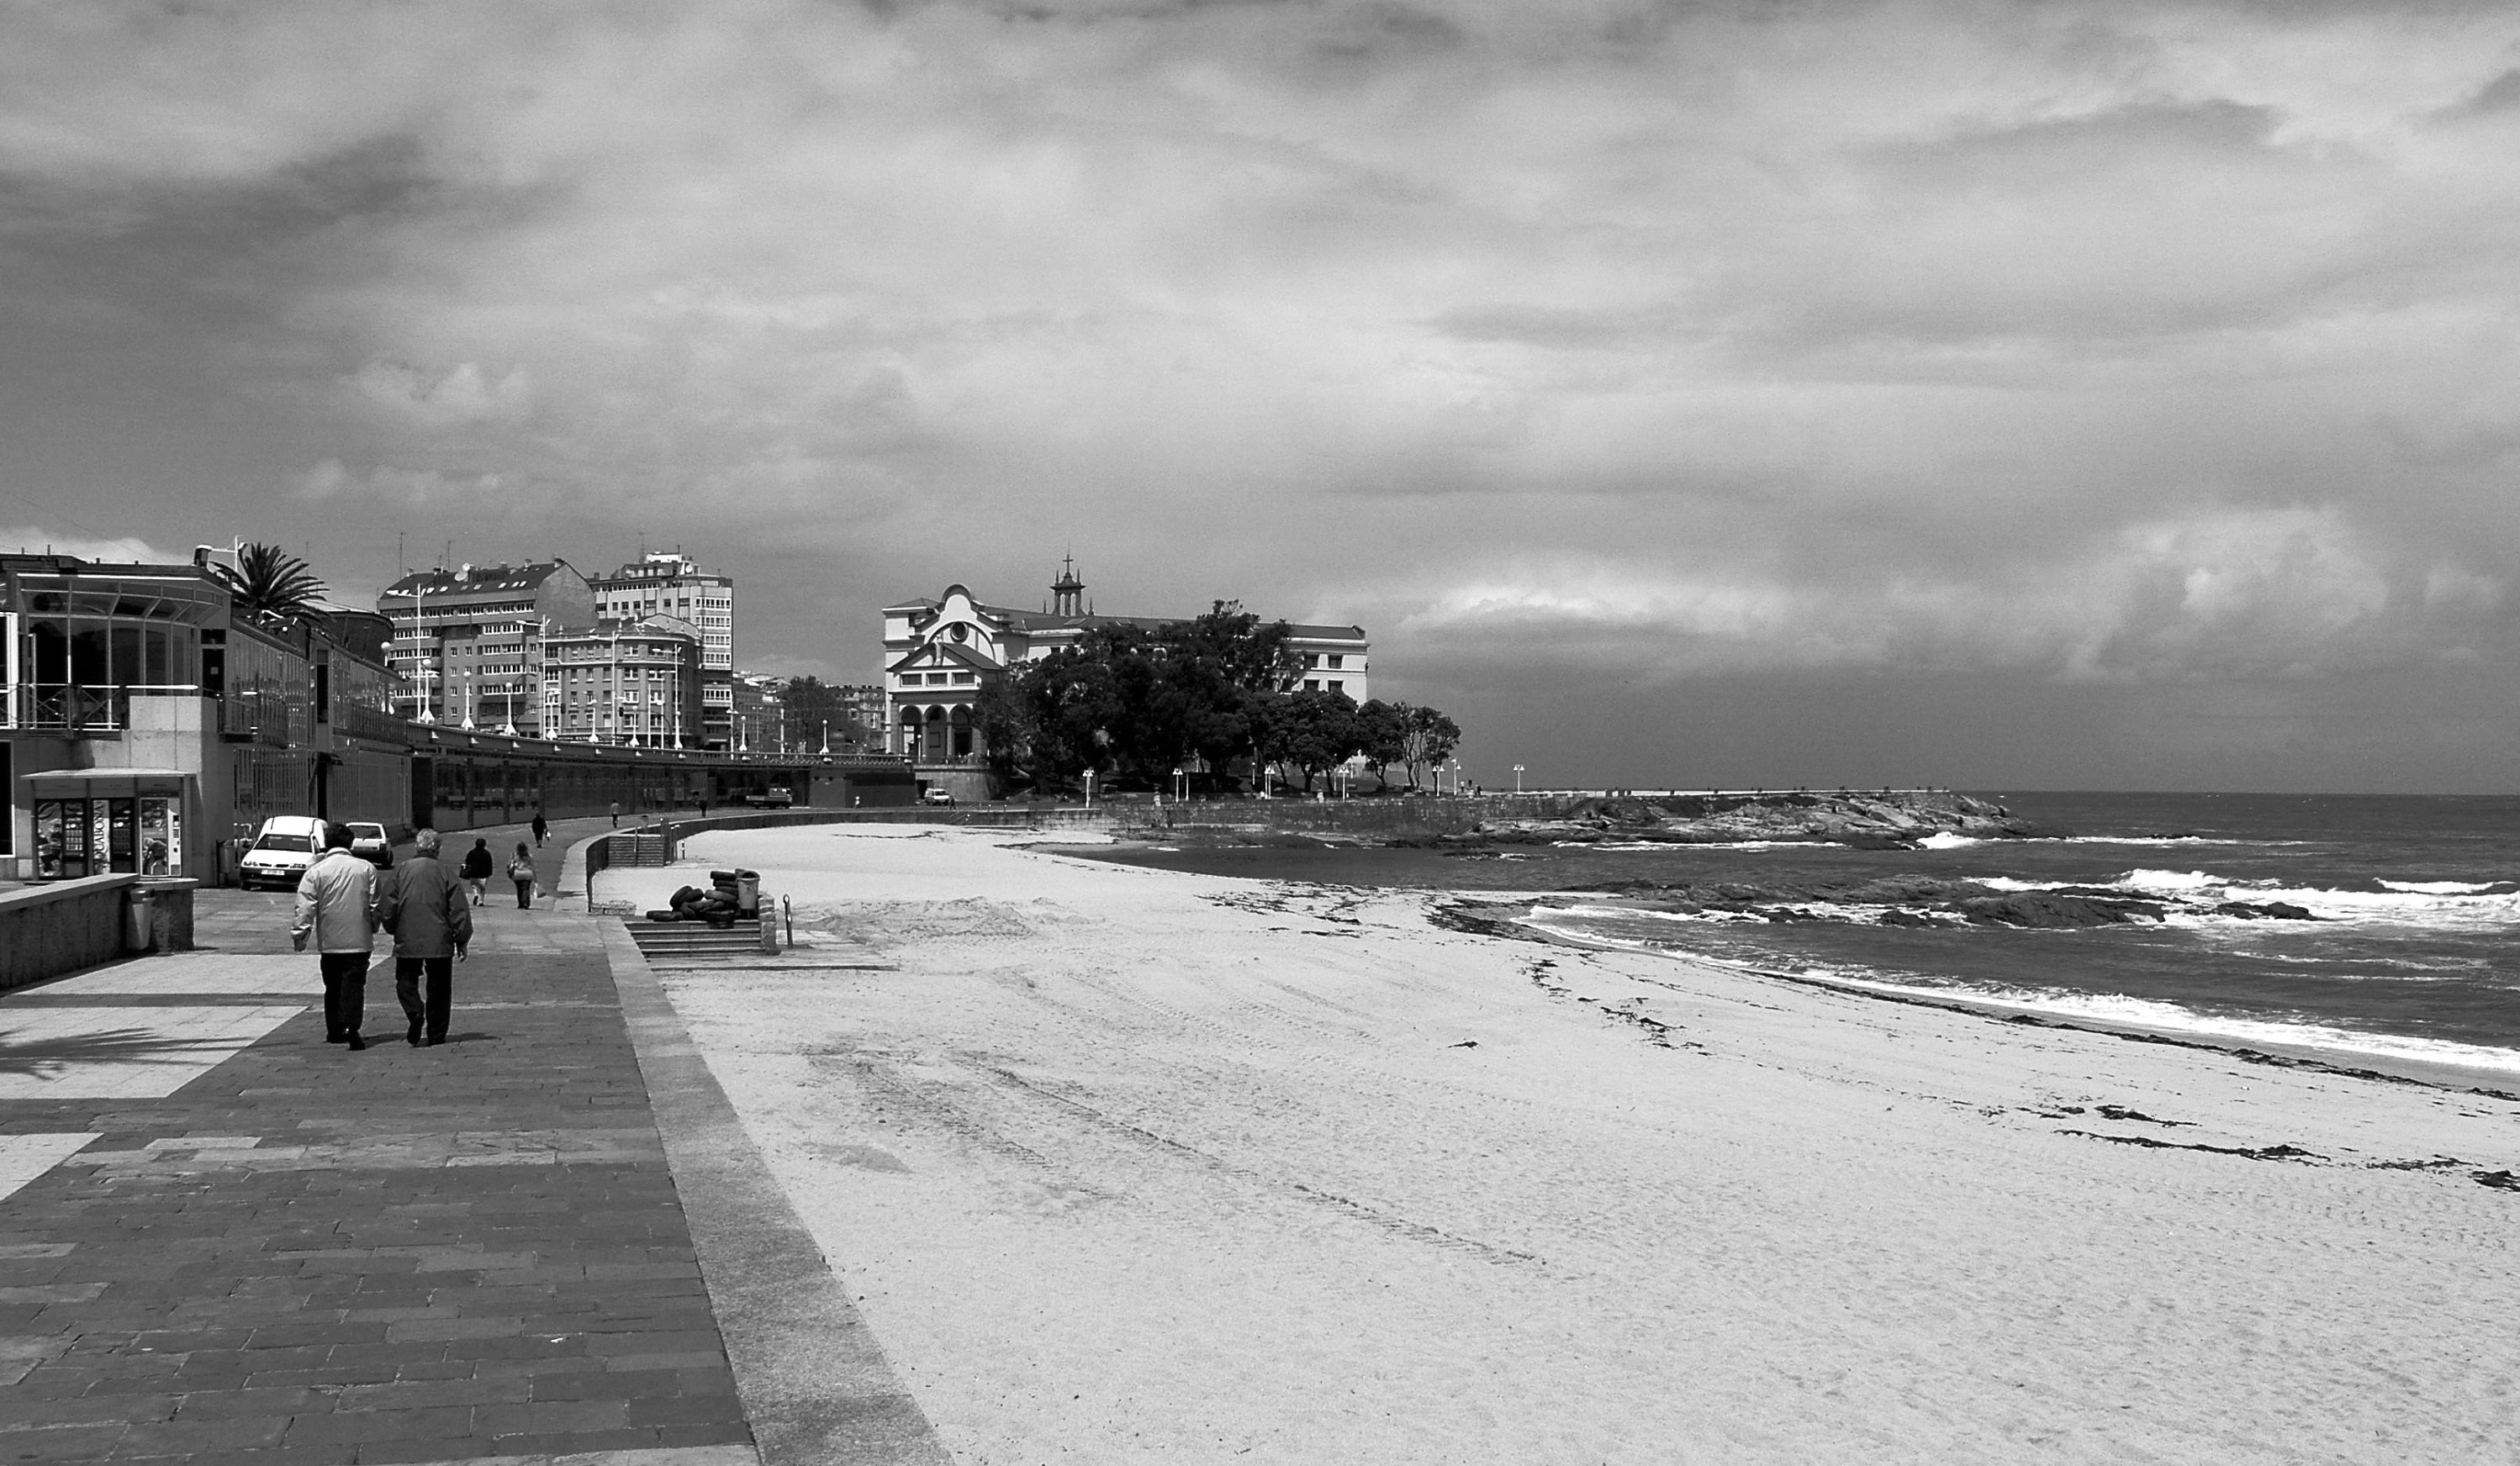
sea, coast, horizon, snow, winter, cloud, black and white, white, weather, monochrome, ggl1, espa aspain, monochrome photography